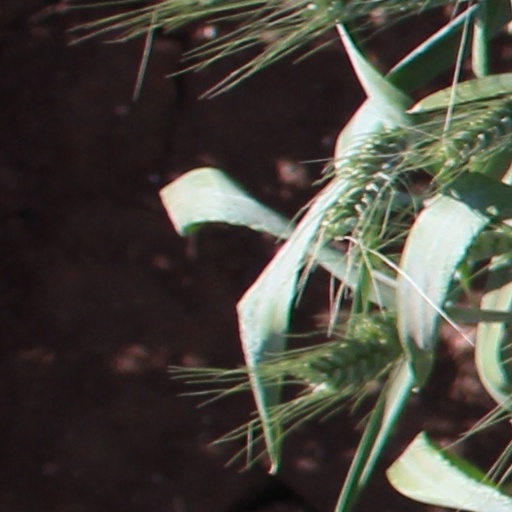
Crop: wheat